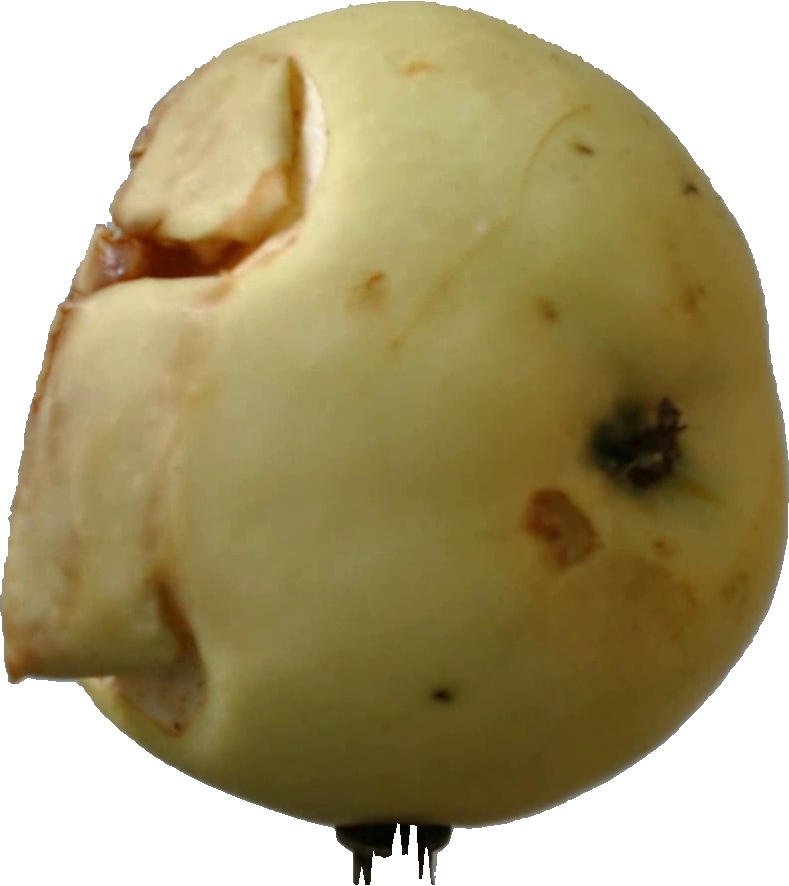
Label: apple_hit_1